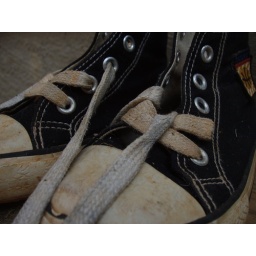
shoes wait by the door